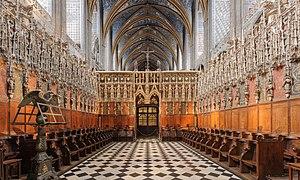
Chœur et face est du jubé de la cathédrale Sainte-Cécile d'Albi, dans le département du Tarn
La cathédrale Sainte-Cécile d'Albi est le siège de l'archidiocèse d'Albi, dans le département du Tarn en France. Elle est construite sur un piton rocheux qui domine le Tarn. Deux siècles auront été nécessaires pour son édification, de 1282 à 1480.